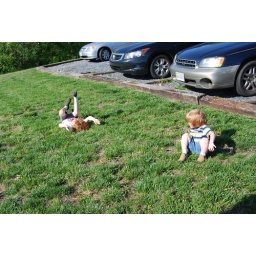
April 30, 2010. The boys had fun playing in the grass &amp;amp; doing summersaults